Road to Morocco

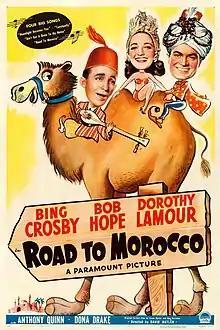
Theatrical release poster

Road to Morocco is a 1942 American comedy film starring Bing Crosby, Bob Hope and Dorothy Lamour, and featuring Anthony Quinn and Dona Drake. Written by Frank Butler and Don Hartman and directed by David Butler, it’s the third of the ""Road to ..."" films. It was preceded by "Road to Zanzibar" (1941) and followed by "Road to Utopia" (1946). The story is about two fast-talking guys cast away on a desert shore and sold into slavery to a princess. In 1996, "Road to Morocco" was selected for preservation in the United States National Film Registry by the Library of Congress as being "culturally, historically, or aesthetically significant".